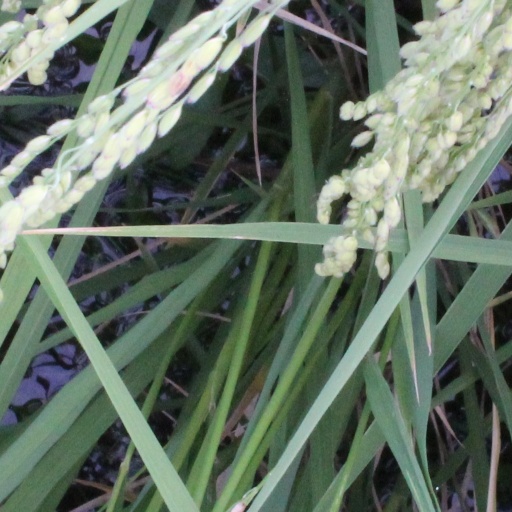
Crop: rice